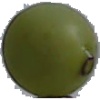
Label: Grape White 4